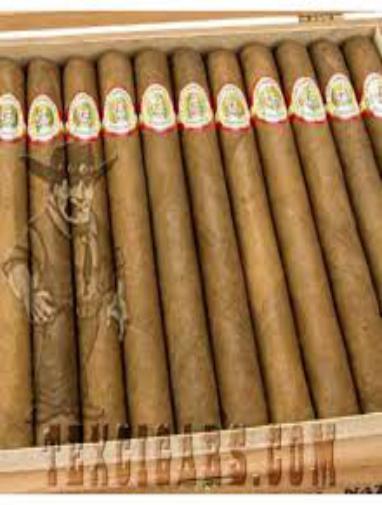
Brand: Las Cabrillas
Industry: Necessities